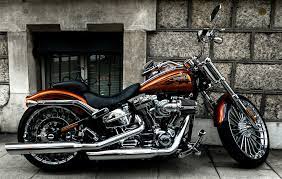
Vehicle type: Motorcycles